Climate change in the United Arab Emirates

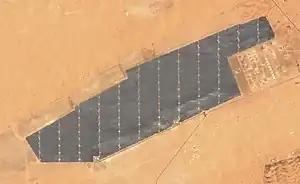
Noor Abu Dhabi Solar Power Plant

Water quality, quantity and availability will be effected due to climate change in the Middle East region. Salinity, extreme heat, drought, and overuse of water resources are factors that impact the population's water resources. Agricultural and industrial use of water resources increases annually while population and population density increases in the UAE. Each emirate in the country has differing household water consumption data depending on economic growth and population. Rapid growth in population throughout the country will increase the strain on irrigation resources, as the UAE has focused water resources on agriculture. The city of Al Ain has at high risk of water scarcity, due to lack of water management and consumption by economic development and agriculture. It is the only city in the UAE with a known source of renewable groundwater. The UAE is at high risk of water scarcity due to the limited sources of groundwater available. The current depletion rate of groundwater could lead to stopped groundwater supply to croplands in 2030, as the demand for water resources for food growth grows with the population. Groundwater sources where available have high salinity and sea level rise will increase salinity, decreasing the quality of the water source in the region. Increasing temperatures and the decrease in annual rainfall will lead to increased consumption in the industrial and agricultural sectors as well as individual consumption for human health needs and the production of food crops.